Sultan Pasha al-Atrash Battalion

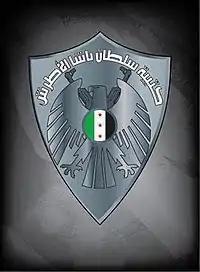
Logo of the group

The Sultan Pasha al-Atrash Battalion was an armed Syrian rebel group affiliated with the Free Syrian Army that operated in southern Syria during the first 3 years of the Syrian Civil War. The group consisted of rebels from the Druze community in Syria, particularly in the Suwayda Governorate. The group disbanded in the beginning of 2014 after frequent attacks on it by Sunni Islamist groups, particularly al-Qaeda's al-Nusra Front.